Ohio History Center

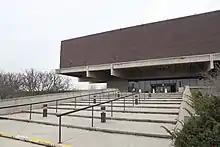
Original entranceway

The museum is located in a highly-visible site on Interstate 71, a major north–south highway constructed just before the center was, and connecting the museum directly to Ohio's three largest cities. The highway's southbound side approaches the museum's north and east facades, revealing it at a distance before passing directly by its east side. The museum site is wide and open, with the free-standing structure appearing as a monument in its center.